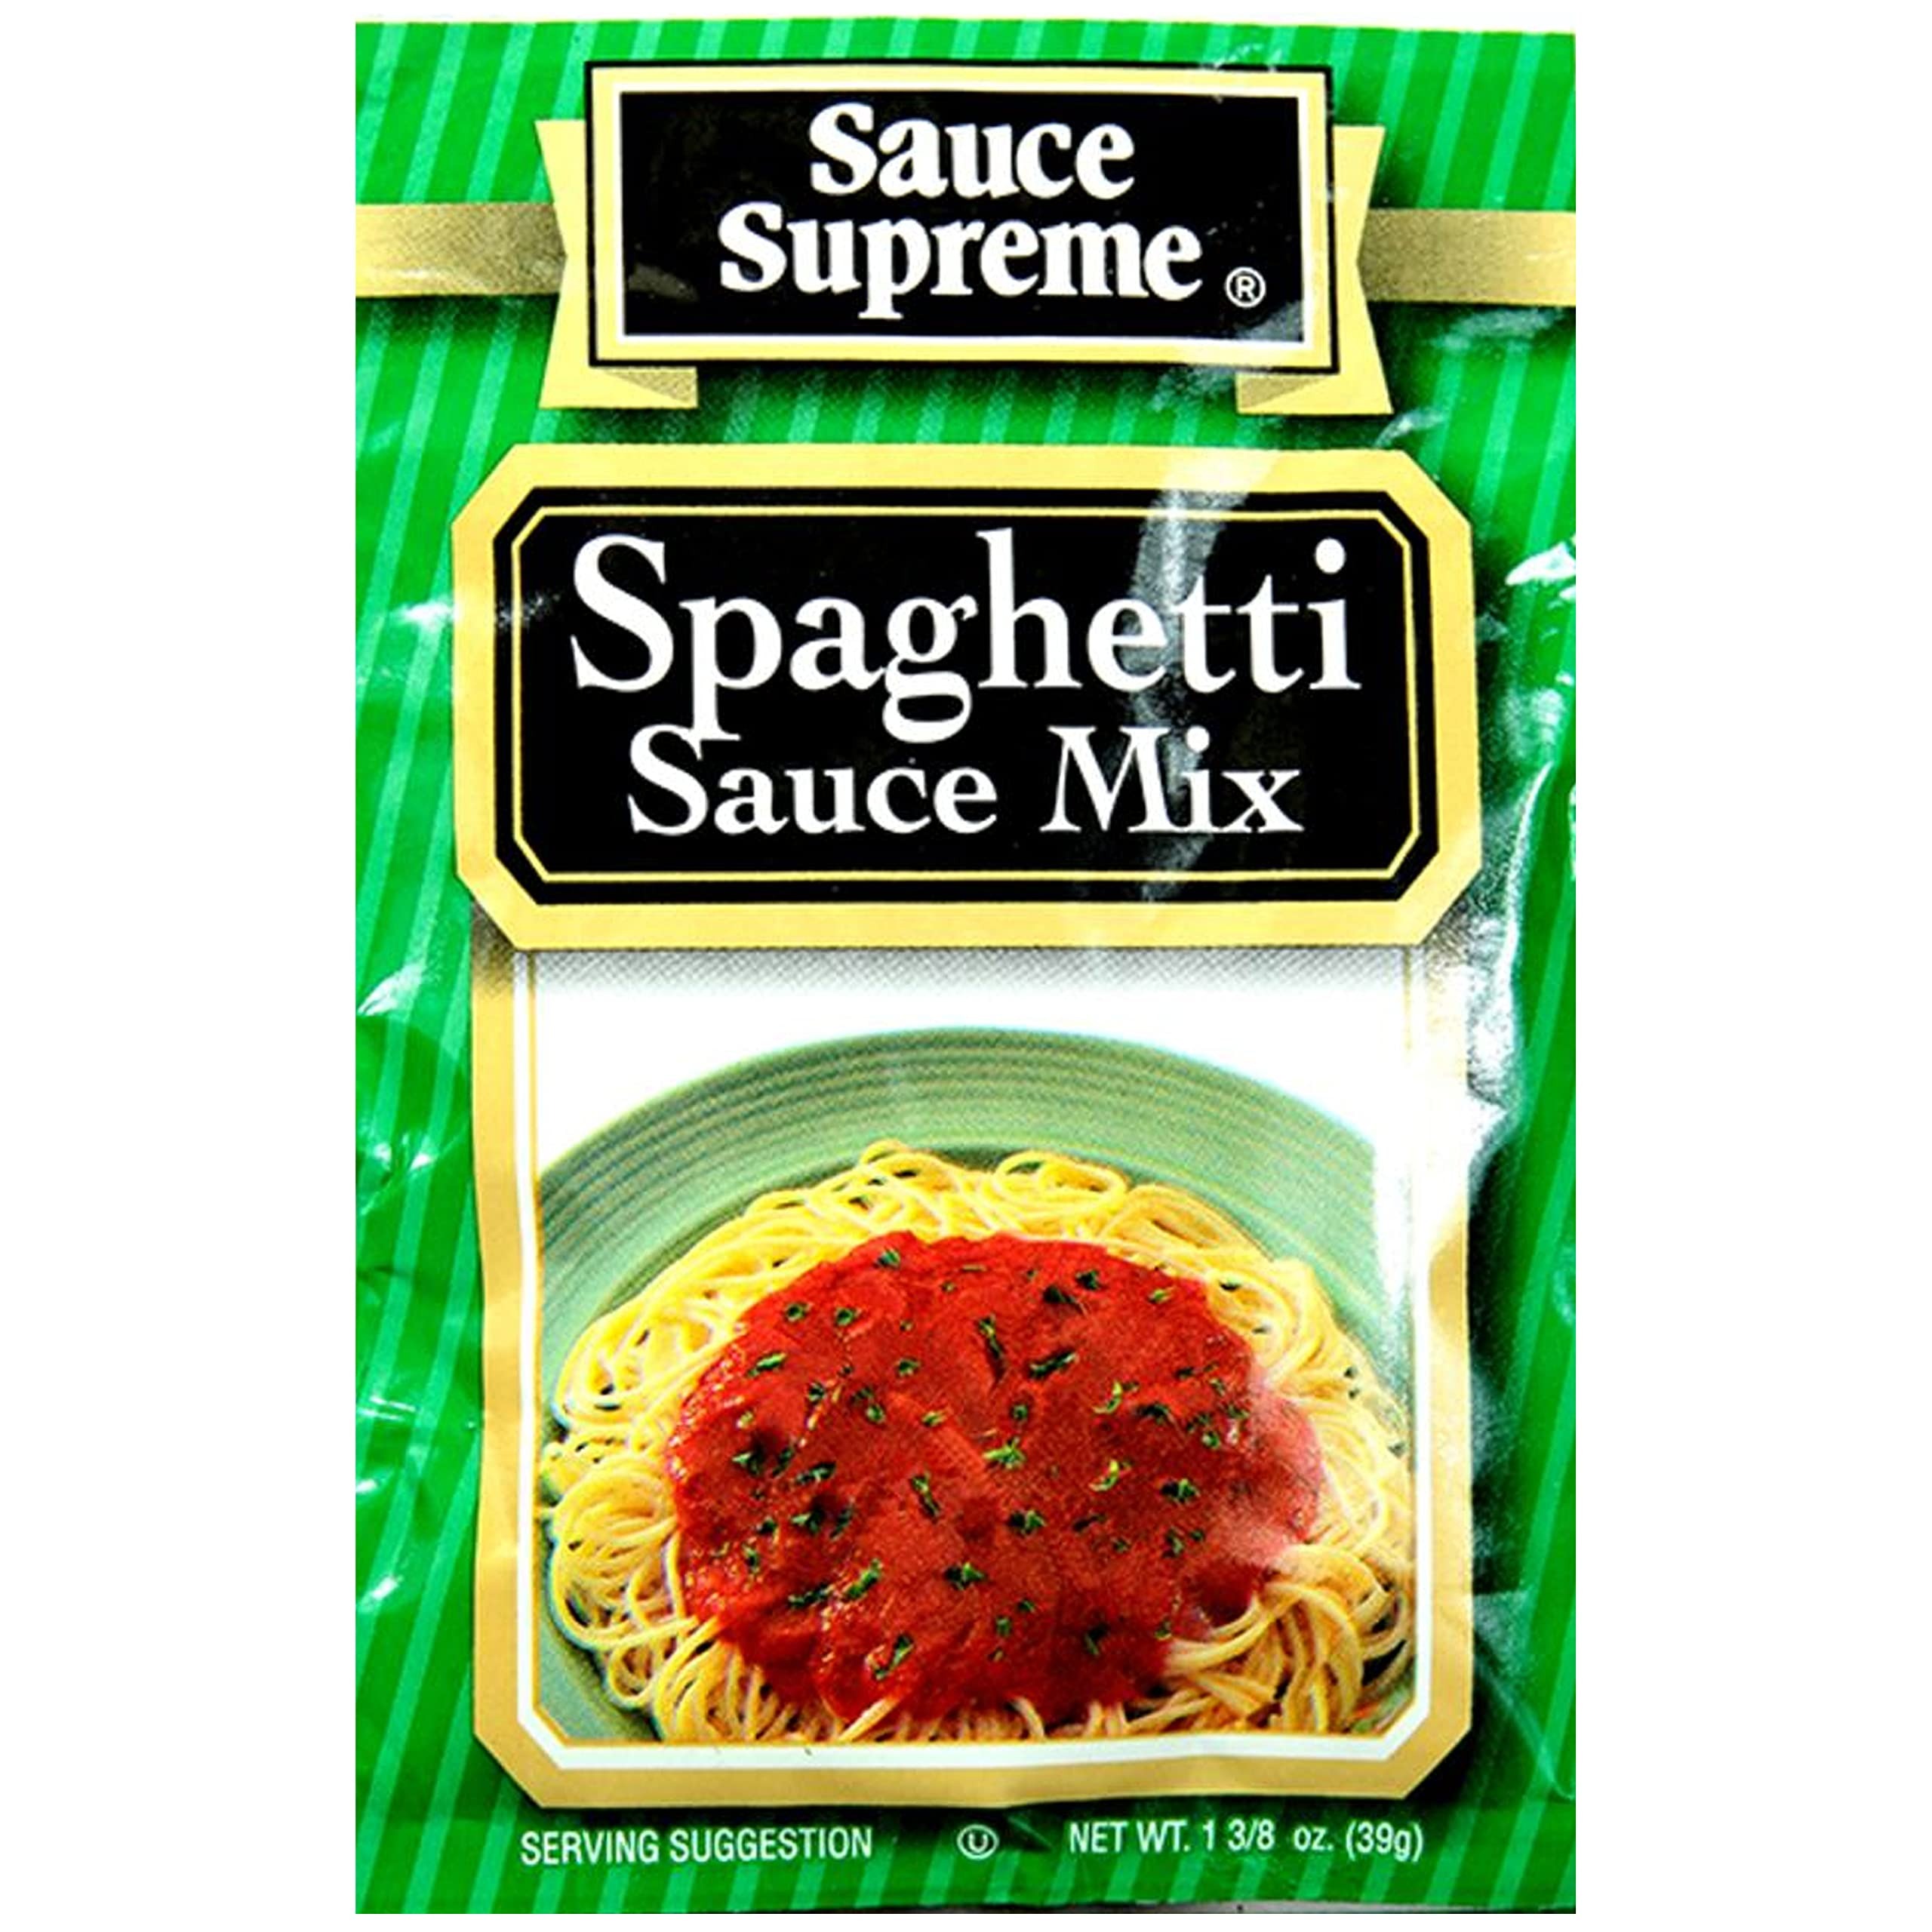
Item Name: 10 X Sauce Supreme Spaghetti Mix Tomato Seasoning Packet Pasta Flavor Marinara
Bullet Point 1: Made with premium materials and exceptional attention to detail, it's designed to exceed your expectations, made with precision and attention to detail
Bullet Point 2: Reliable: Rely on our product to get the job done
Bullet Point 3: Durability: Our product is built to last, with high-quality materials and rigorous testing to ensure maximum durability
Bullet Point 4: Performance: Experience unbeatable performance with our product, you can trust that you're getting the best performance possible for all your needs
Product Description: 10 Packs Traditional Spaghetti Sauce Supreme Mix Seasoning Packet Tomato Pasta Flavor <br><br> A rich flavored spaghetti sauce mix. Great for pasta, pizza and more! <br> Each pack contains 1 3/8 oz (39 g) yields 3 cups <br> Made in the USA. <br>
Value: 10.0
Unit: Count

Price: 28.48